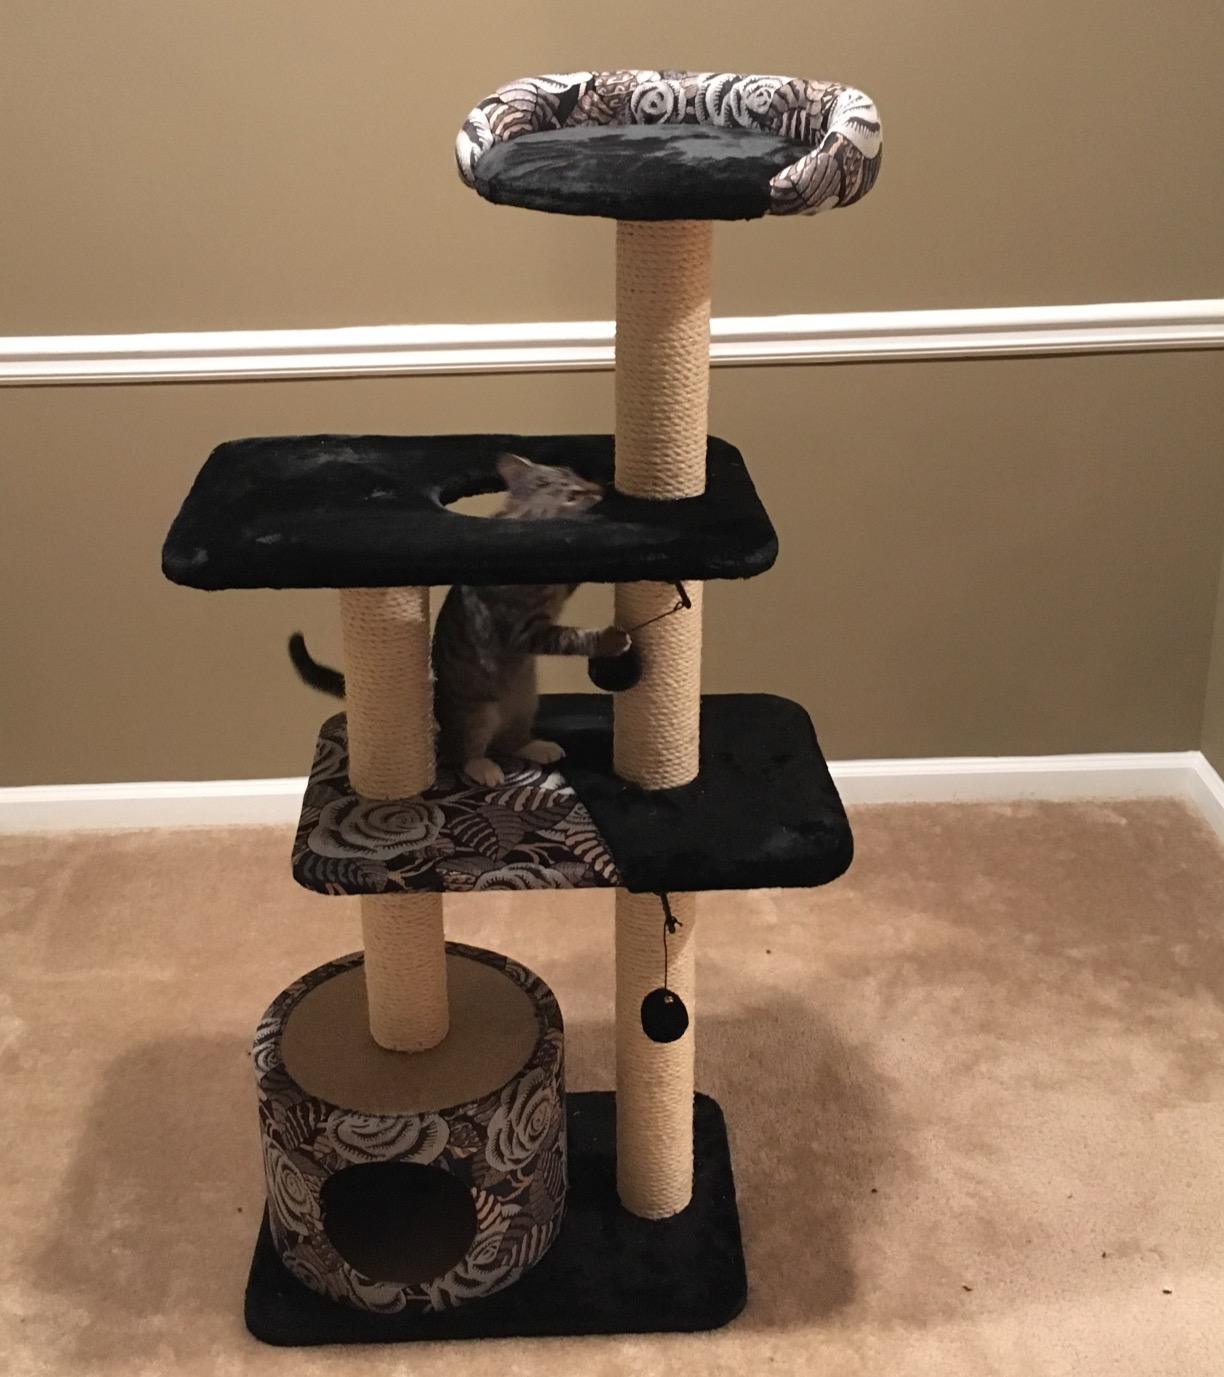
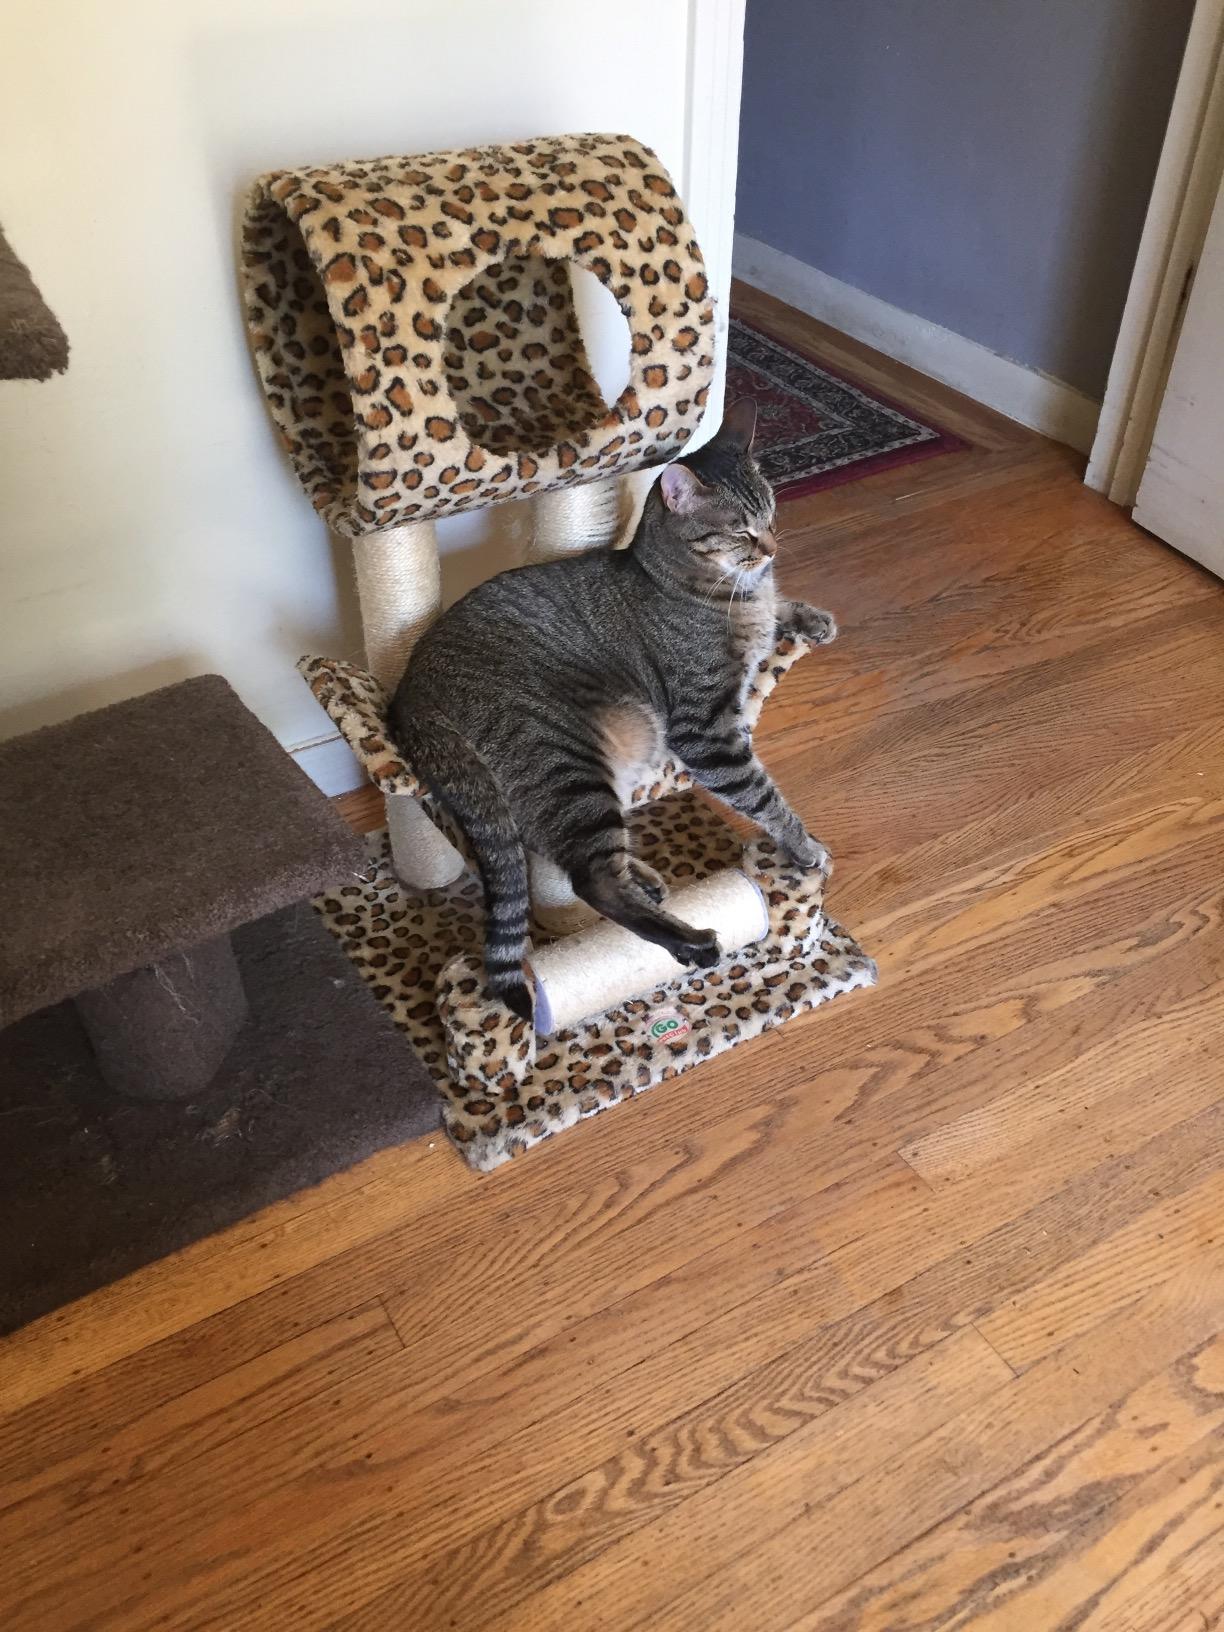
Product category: items_cat tree
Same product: no